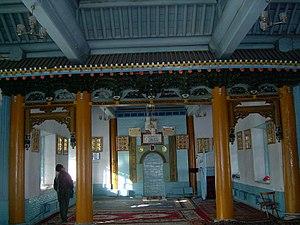
Karakol est une ville du Kirghizistan et le chef-lieu administratif de la province d'Yssykköl. Sa population s'élevait à 63 377 habitants en 2009.